Gallaxy (musician)

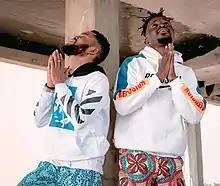
A picture of Ghanaian music duo Gallaxy at a video shoot

Gallaxy is a Ghanaian hiplife and afrobeats duo from Ashaiman made up of Randsford Ohene (stage name "Bra Chiky", born 30 January 1986) and David Adjeiwoda (stage name "Kwesi Dav", born 10 November 1985). They were nominated for the 'Best group' in the maiden edition of the Ghana Entertainment Awards USA together with R2Bees, Keche and VVIP.